David Gogichaishvili

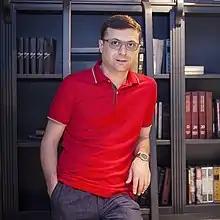

David Gogichaishvili (born 23 December 1975) is a Georgian television personality.